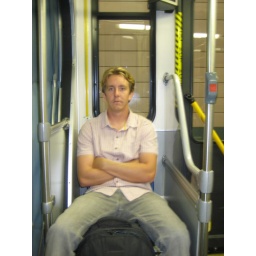
Riding the Silver Line Bus from the train station in Boston to Logan Airport to rent our car